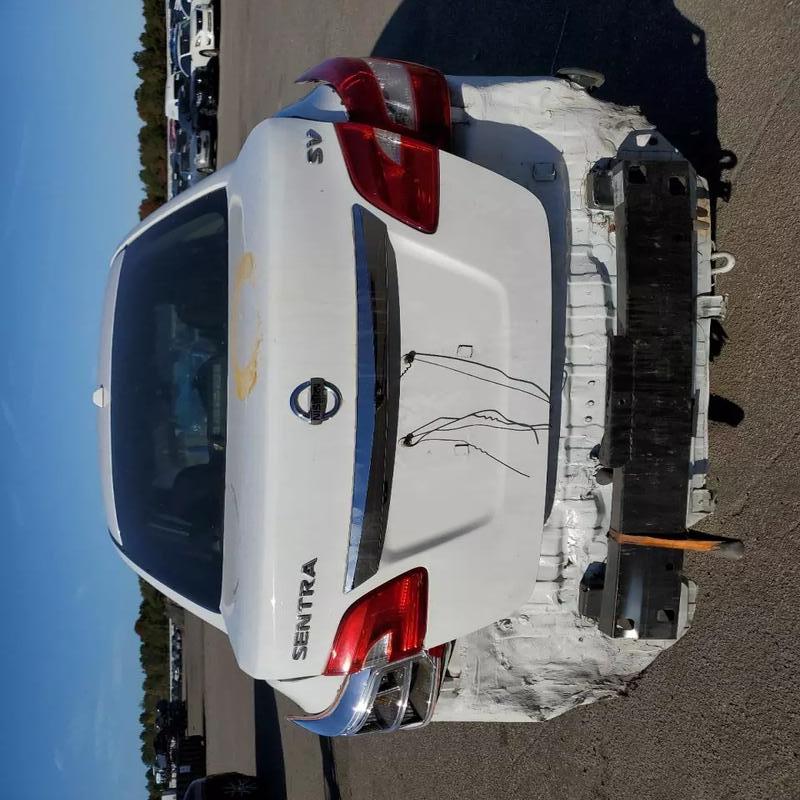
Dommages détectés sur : aile arrière droite, aile arrière gauche, malle, pare-choc arrière, plaque d'immatriculation arrière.
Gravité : majeur